PGM-19 Jupiter

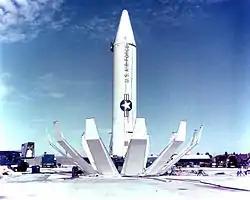
Jupiter with its "petal" cover open.

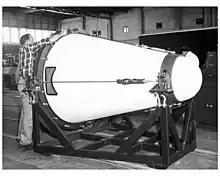
Jupiter was designed in an era when nuclear weapons were still very large and heavy. Its large reentry vehicle is typical of missile designs of the 1950s.

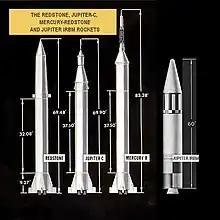
Illustration showing differences among Redstone, Jupiter-C, Mercury-Redstone, and Jupiter IRBM.

Jupiter squadrons consisted of 15 missiles and approximately 500 military personnel with five "flights" of three missiles each, manned by five officers and 10 NCOs. To reduce vulnerability, the flights were located approximately 30 miles apart, with the triple launcher emplacements separated by a distance of several hundred miles.